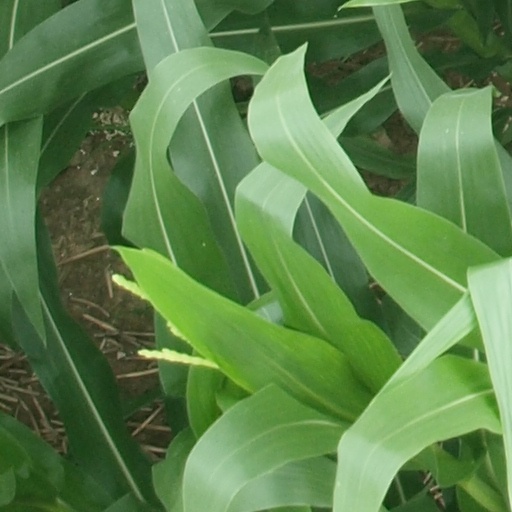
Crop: maize; corn